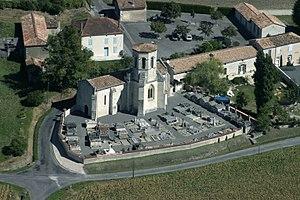
Reconstruite aux 12ème et 13ème siècles, puis restaurée au 18ème siècle, l'église de Sousmoulins est entourée de son cimetière.
Sousmoulins est une commune du sud-ouest de la France, située dans le département de la Charente-Maritime, en région Nouvelle-Aquitaine.